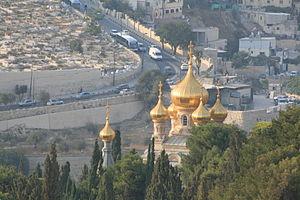
L’église Sainte-Marie-Madeleine, en russe Храм Марии Магдалины, Khram Marii Magdaliny, est une église orthodoxe russe située sur le mont des Oliviers, près du jardin de Gethsémani, à Jérusalem.